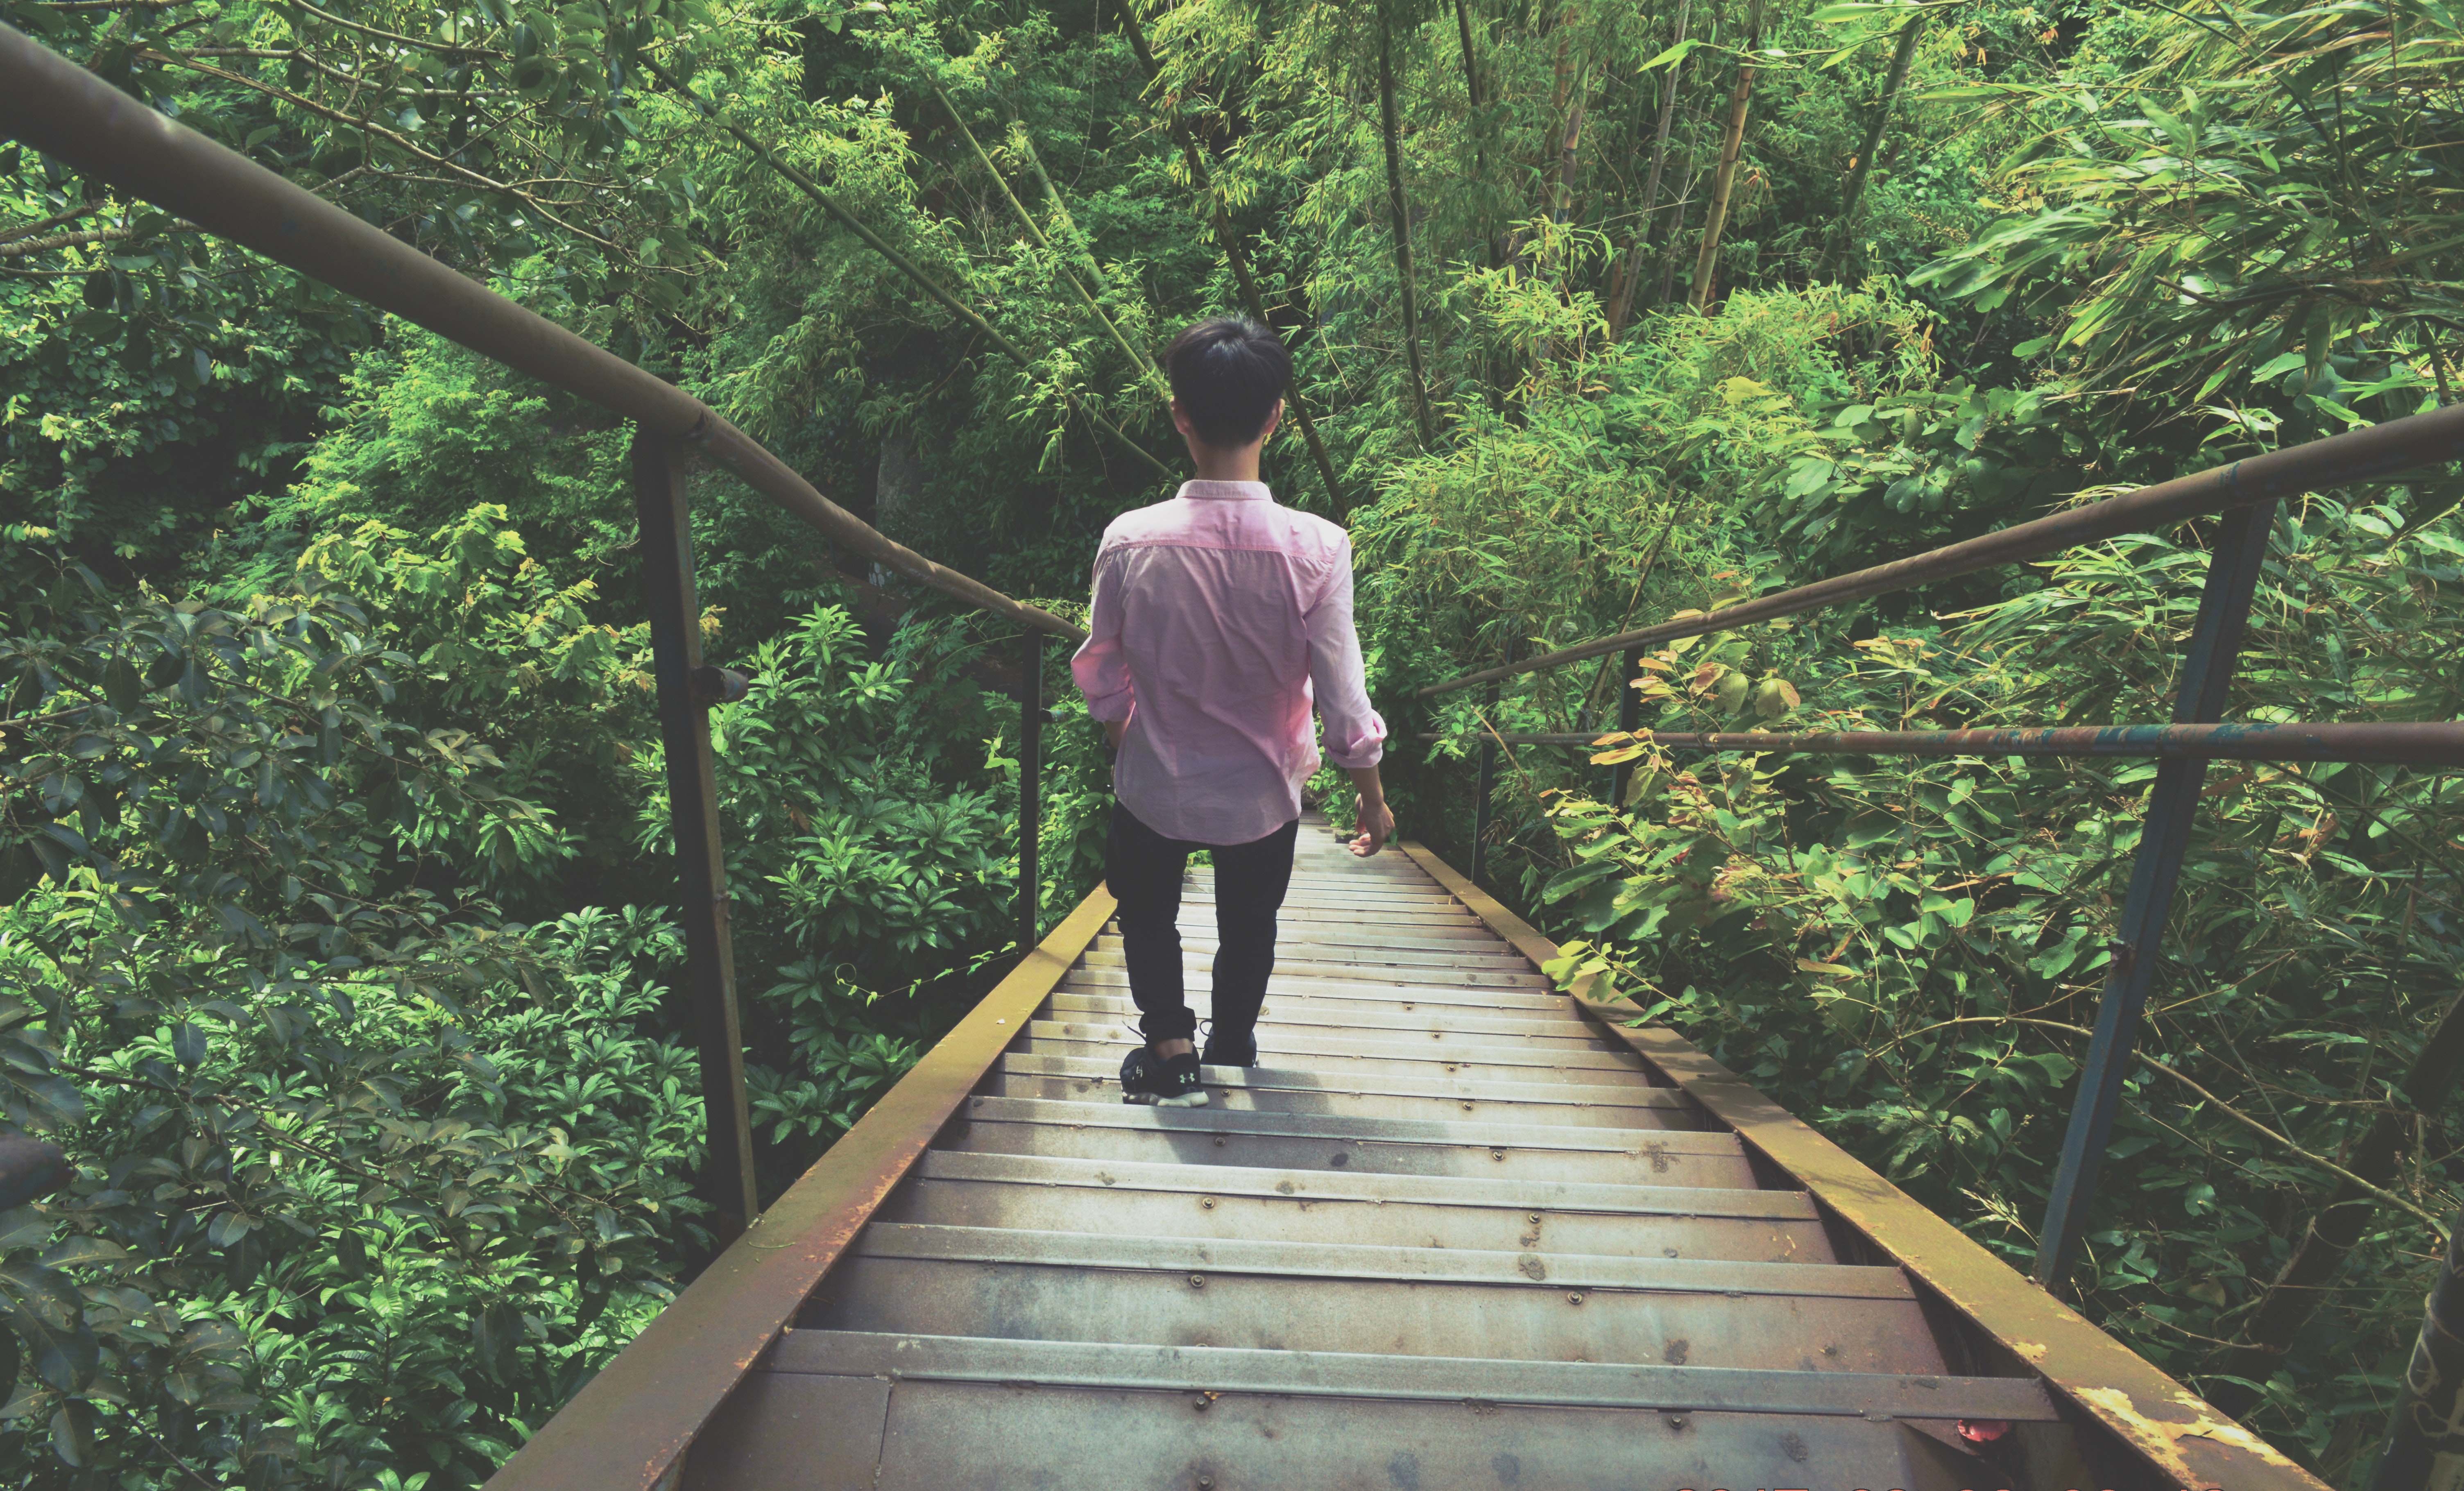
bridge, canopy walkway, jungle, nature reserve, natural environment, forest, tree, rainforest, boardwalk, walkway, valdivian temperate rain forest, state park, suspension bridge, old growth forest, national park, nonbuilding structure, plant, log bridge, wood, trail, rope bridge, leisure